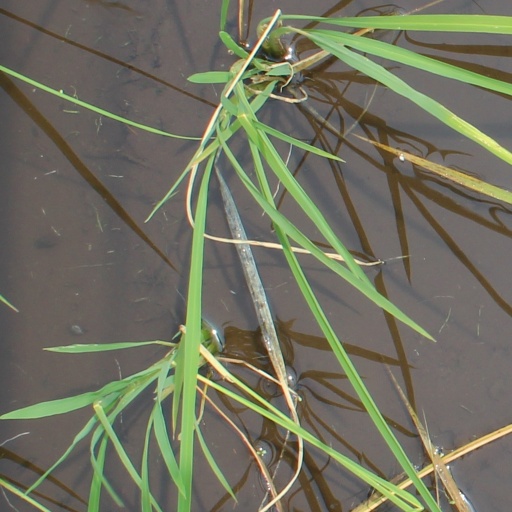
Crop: rice